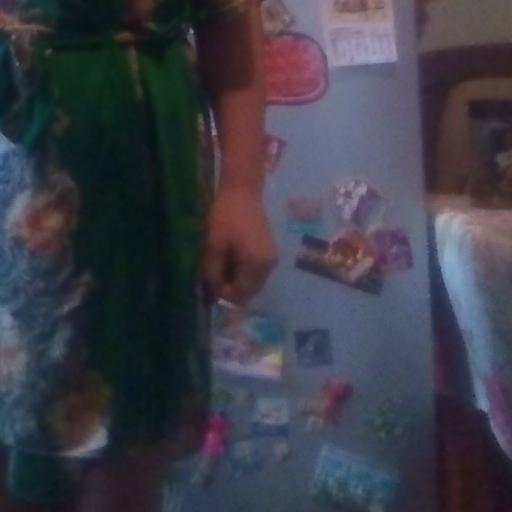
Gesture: no_gesture